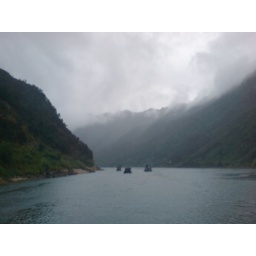
river under heavy sky